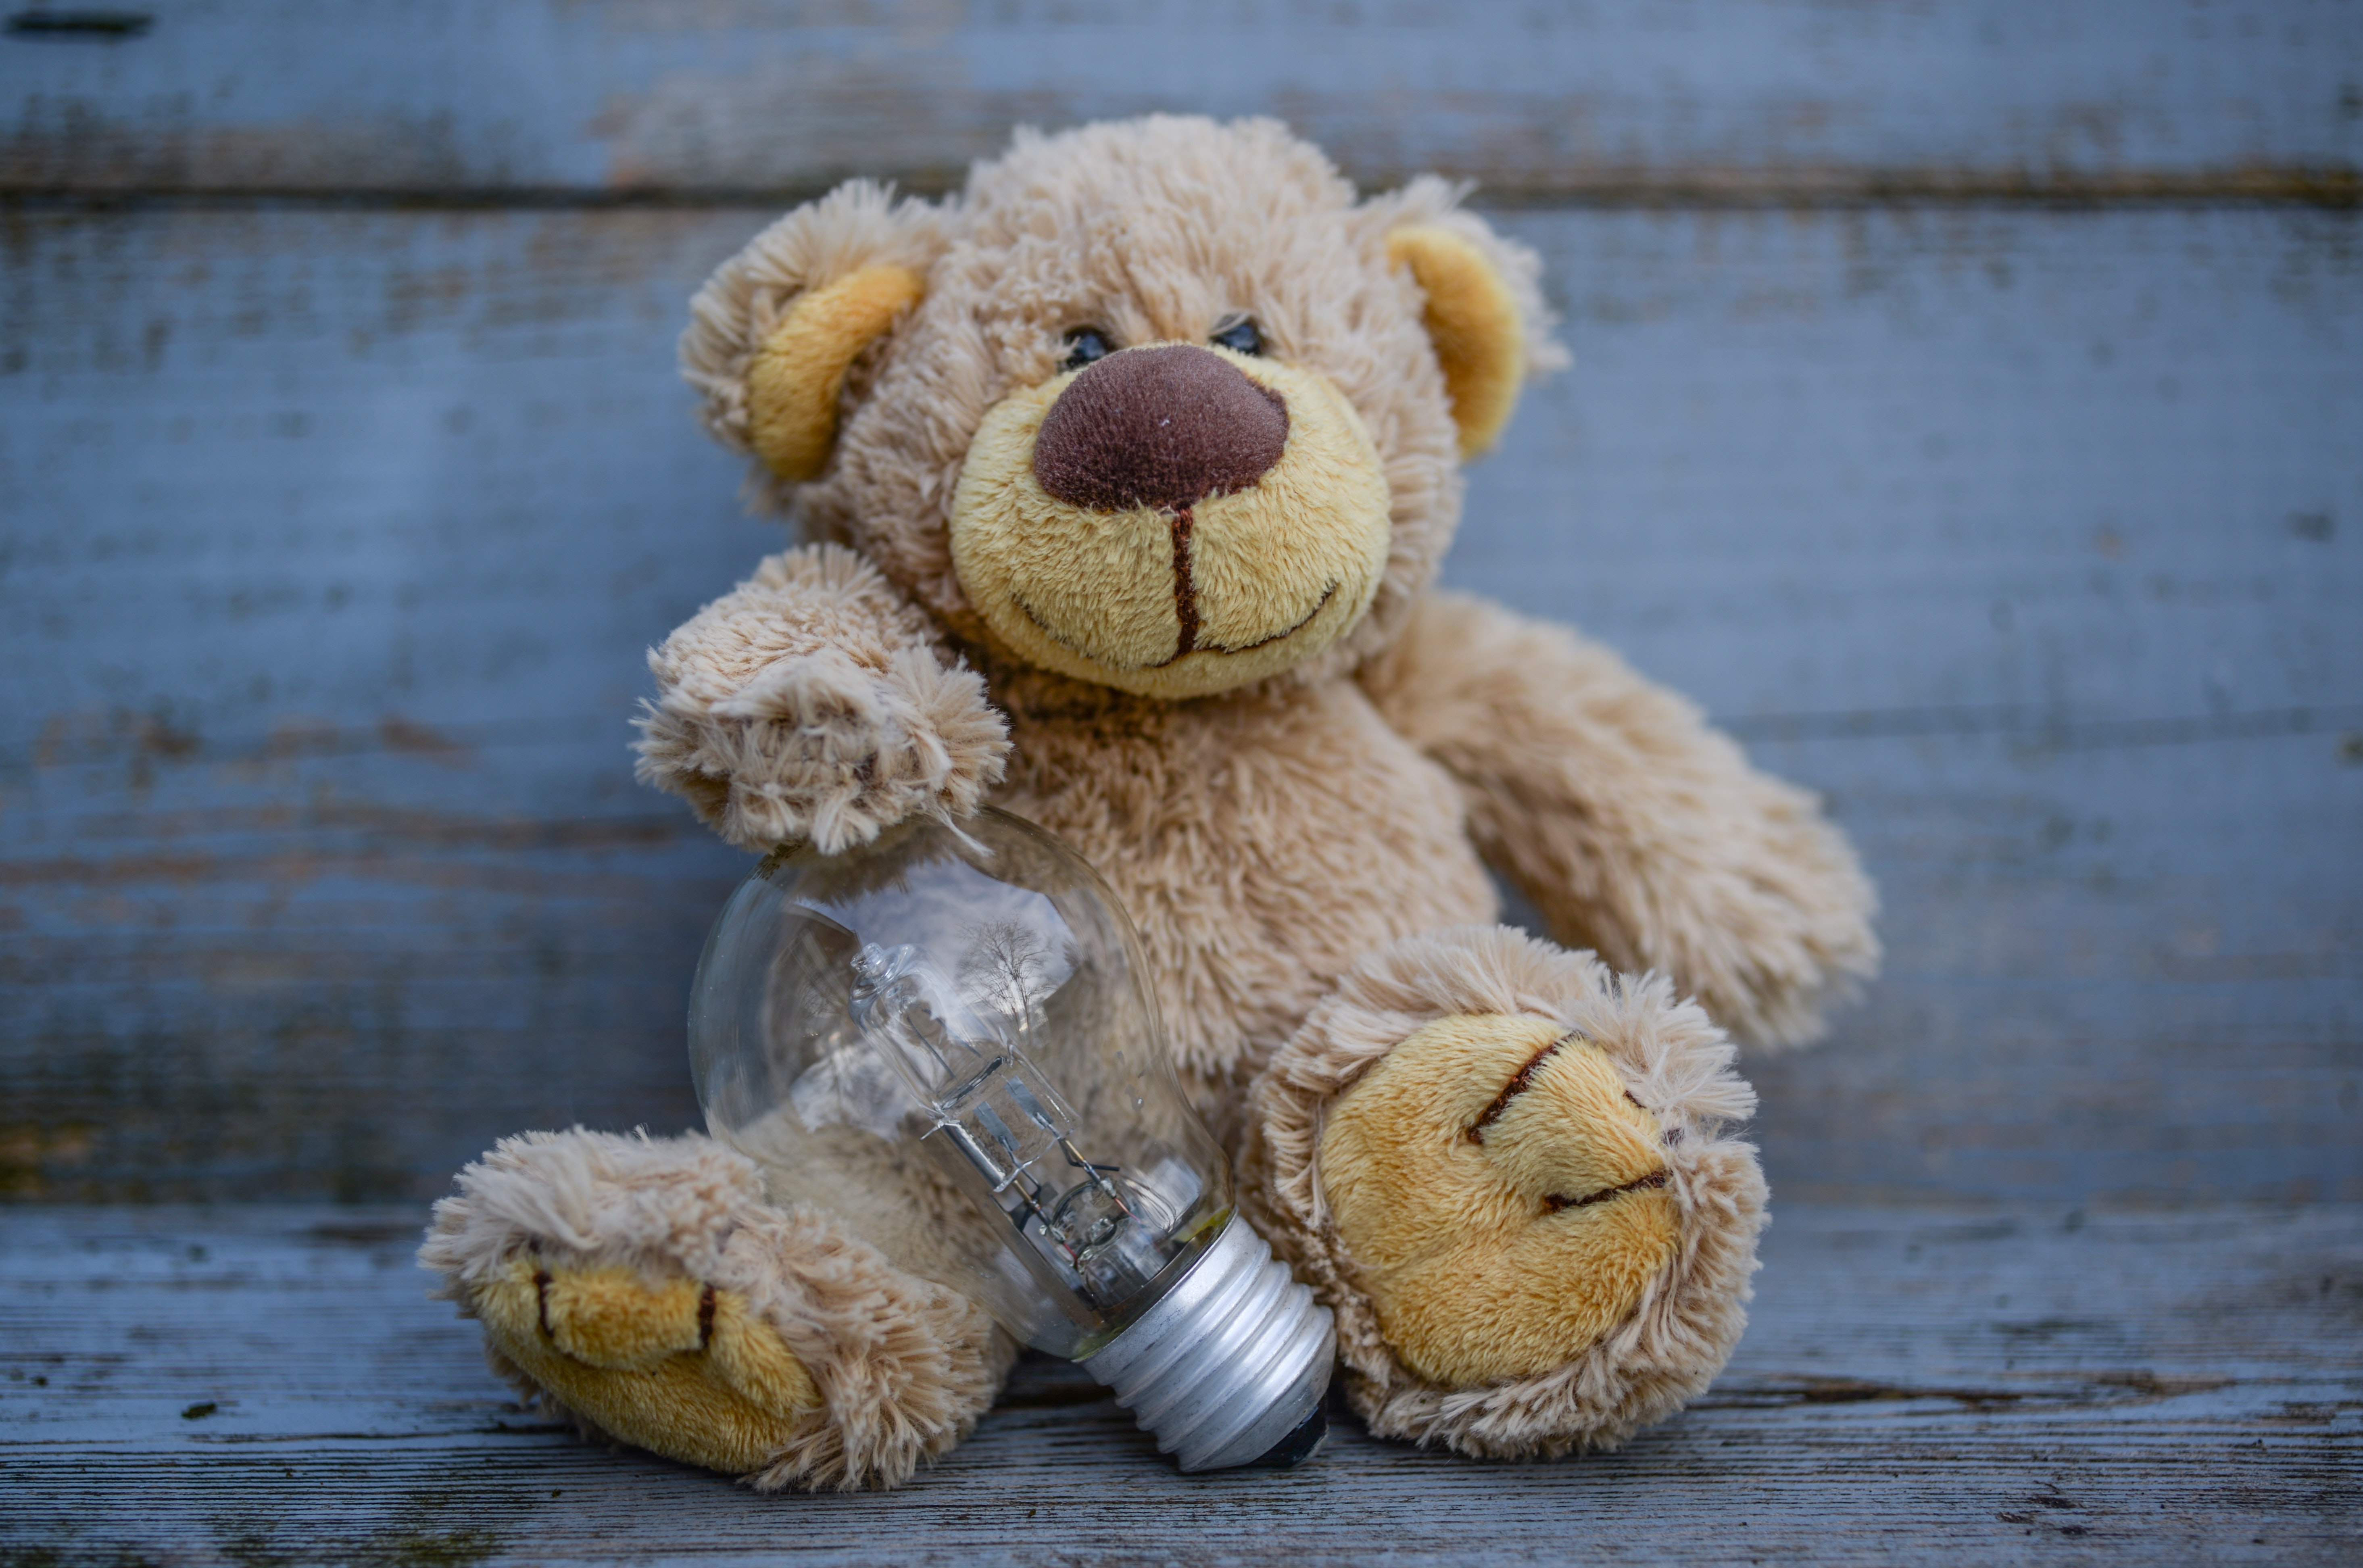
stuffed toy, teddy bear, toy, plush, bear, beige